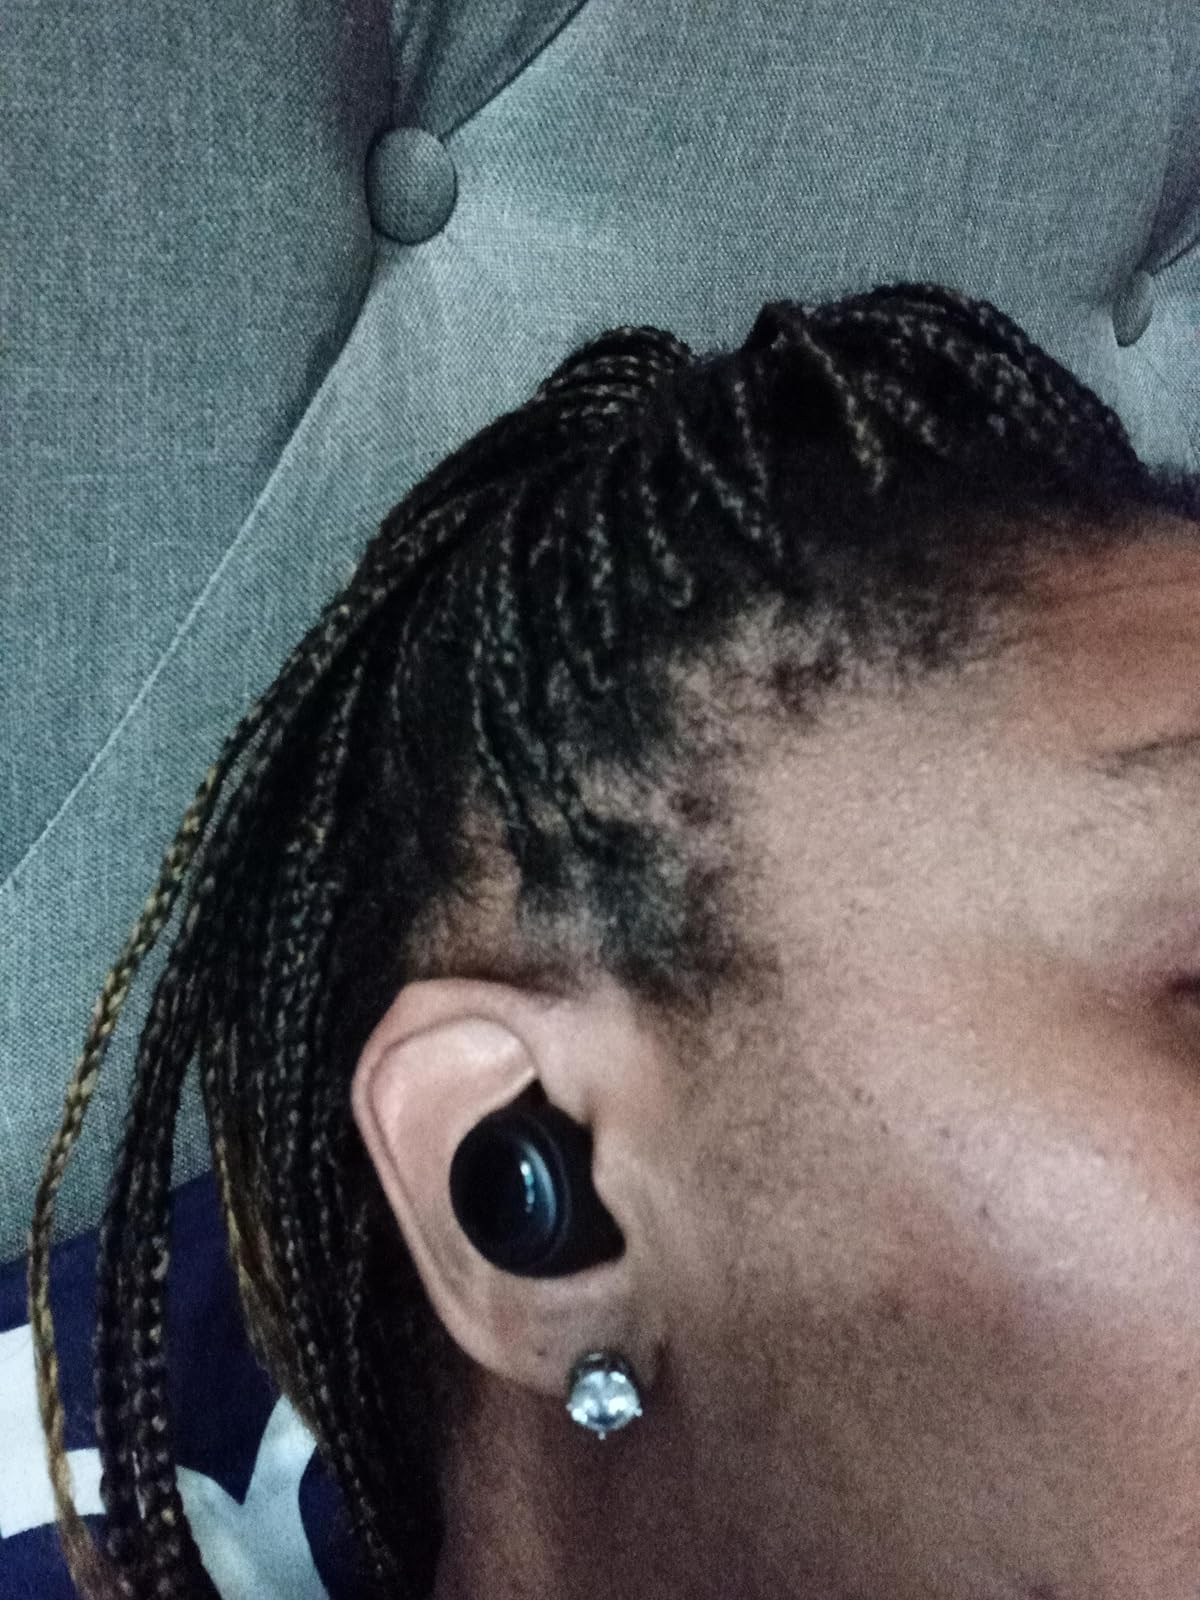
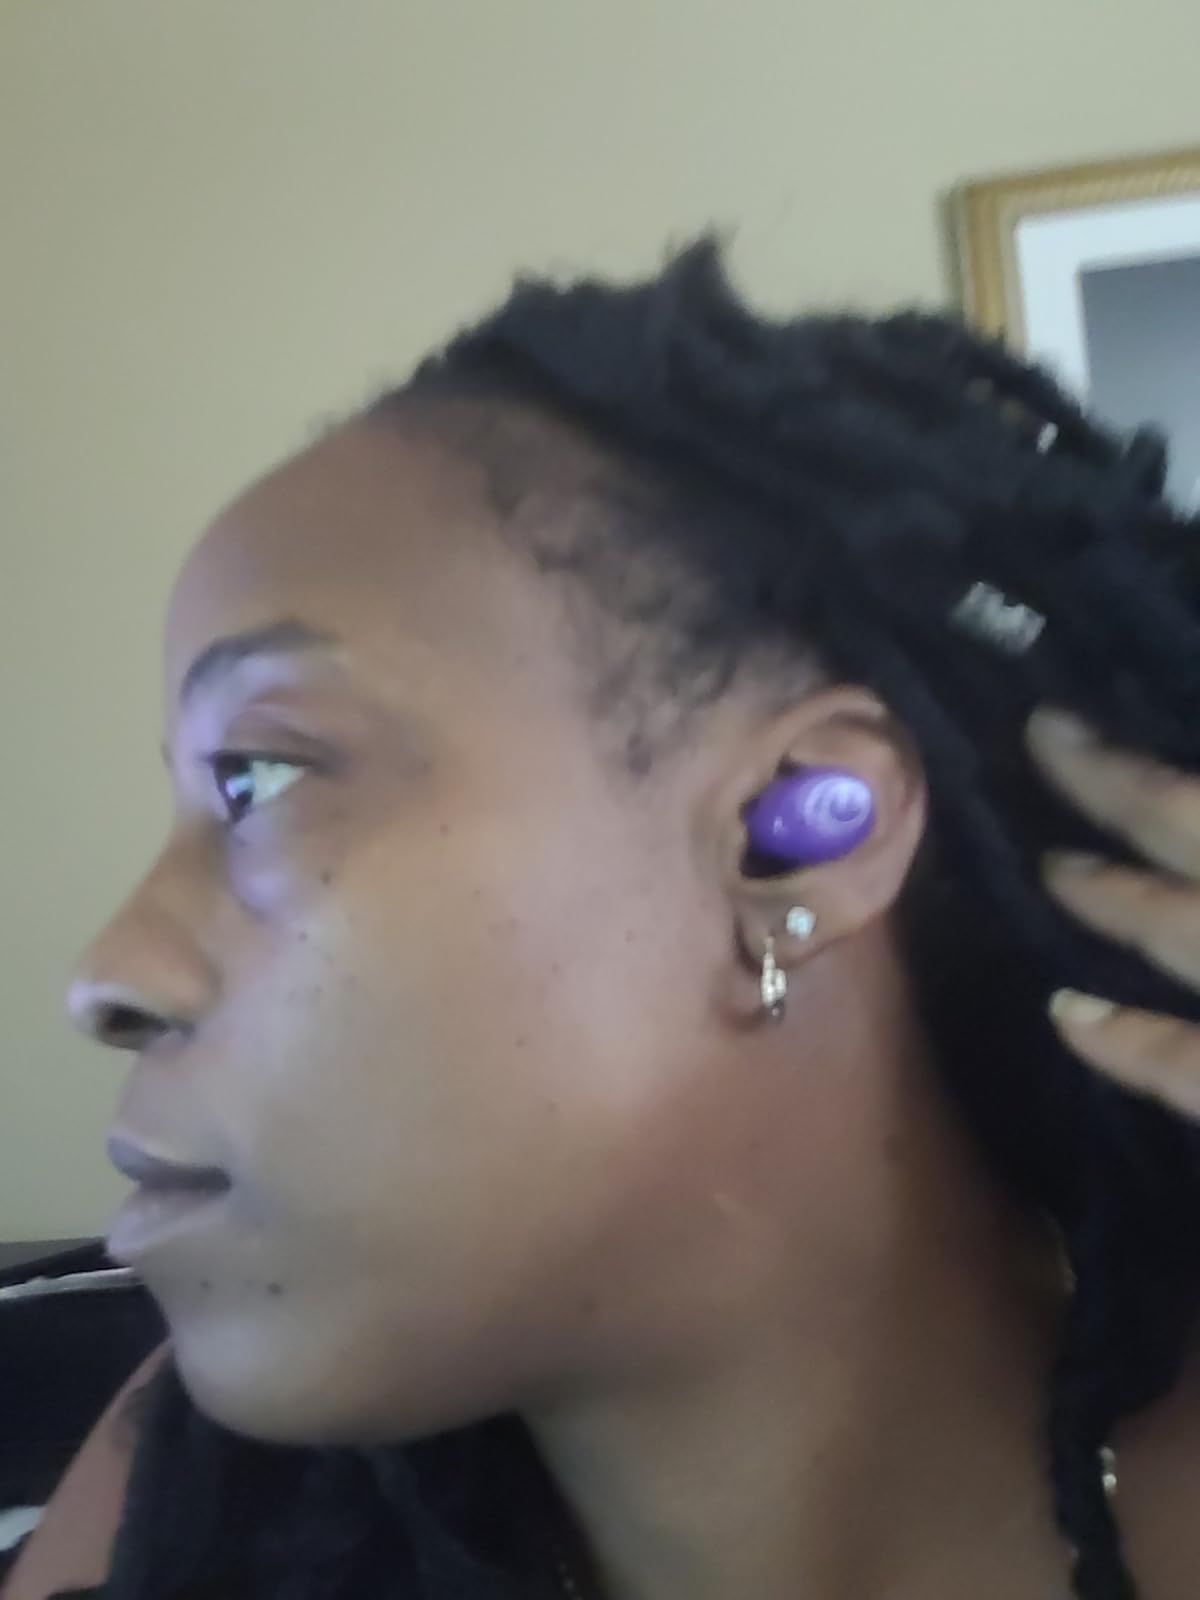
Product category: earbuds
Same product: no